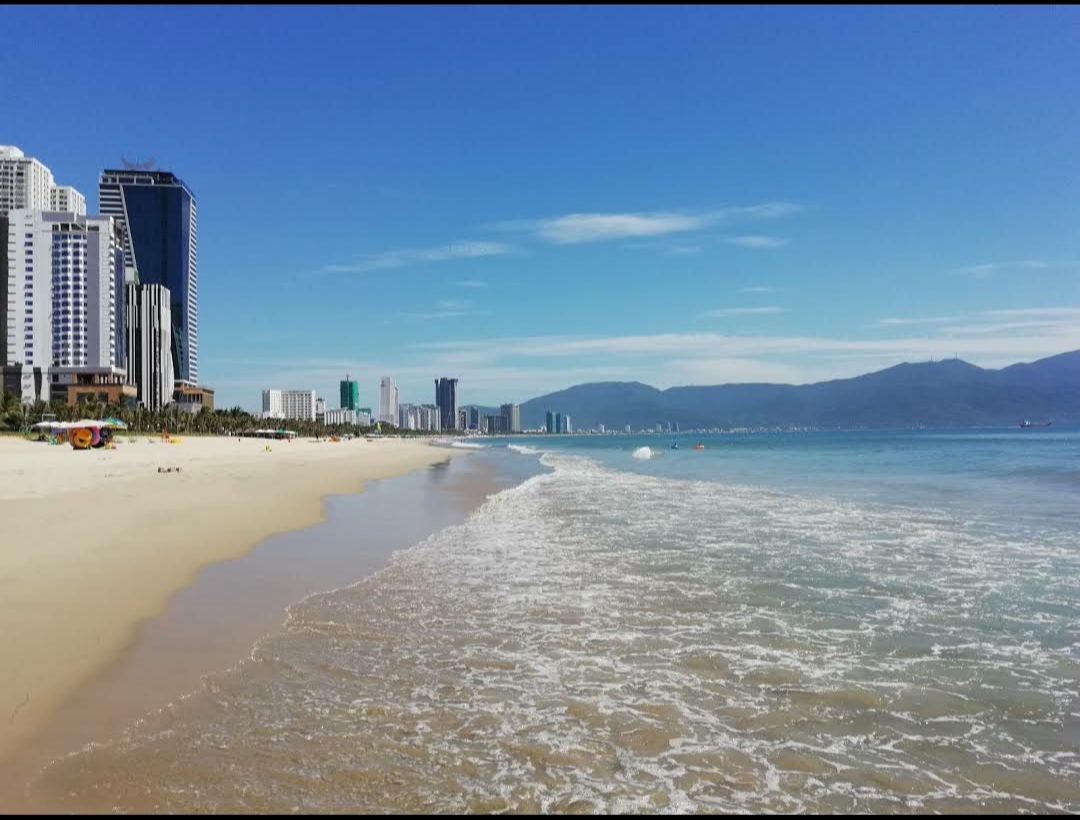
user: text: Bầu trời trong ảnh có màu gì?
assistant: text: Màu xanh lam

user: text: Có bao nhiêu người có thể được nhìn thấy đang bơi ở dưới biển?
assistant: text: Hai

user: text: Thành phố có nhiều tòa nhà cao tầng ven biển trong hình là thành phố nào của Việt Nam?
assistant: text: Đà Nẵng

user: text: Bãi biển và thành phố trong ảnh thường thu hút du khách bởi loại hình hoạt động nào?
assistant: text: Du lịch biển và nghỉ dưỡng

user: text: Dãy núi ở phía chân trời trong ảnh thuộc bán đảo nổi tiếng nào và bãi biển phía trước được gọi là gì?
assistant: text: Bán đảo Sơn Trà; bãi biển Mỹ Khê